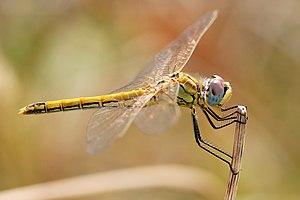
Sympétrum à nervures rouges femelle (Sympetrum fonscolombii). Lisbonne, Portugal.